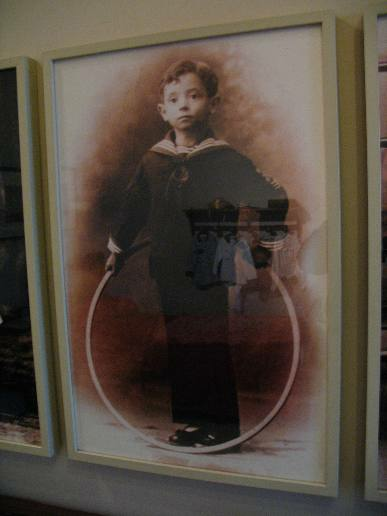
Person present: No